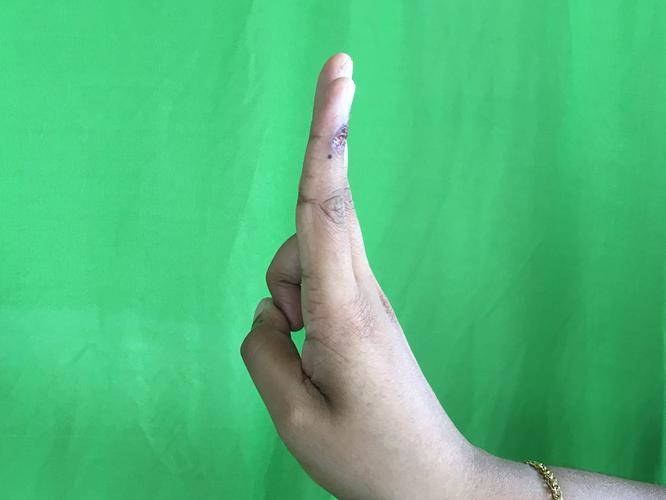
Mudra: Mayura
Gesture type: single_hand